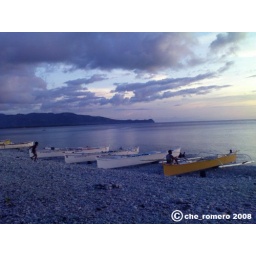
the beach front of our rest house in mabua, surigao del norte. picture taken with a 3.2mp camfone.